History of modernisation theory

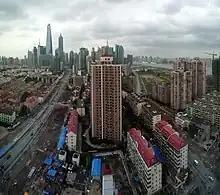
The Modern Chinese City of Shanghai

However, during Mao's era, he transformed China from a predominantly agrarian country to an industrialised power. In the 1970s, China was able to produce most of commodities and goods by its own industry. Mao laid the foundation for China's economic development in Deng's era.